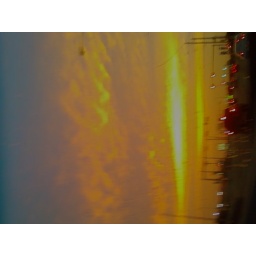
the orange you see in the sky was actually pink a few minuits ago.